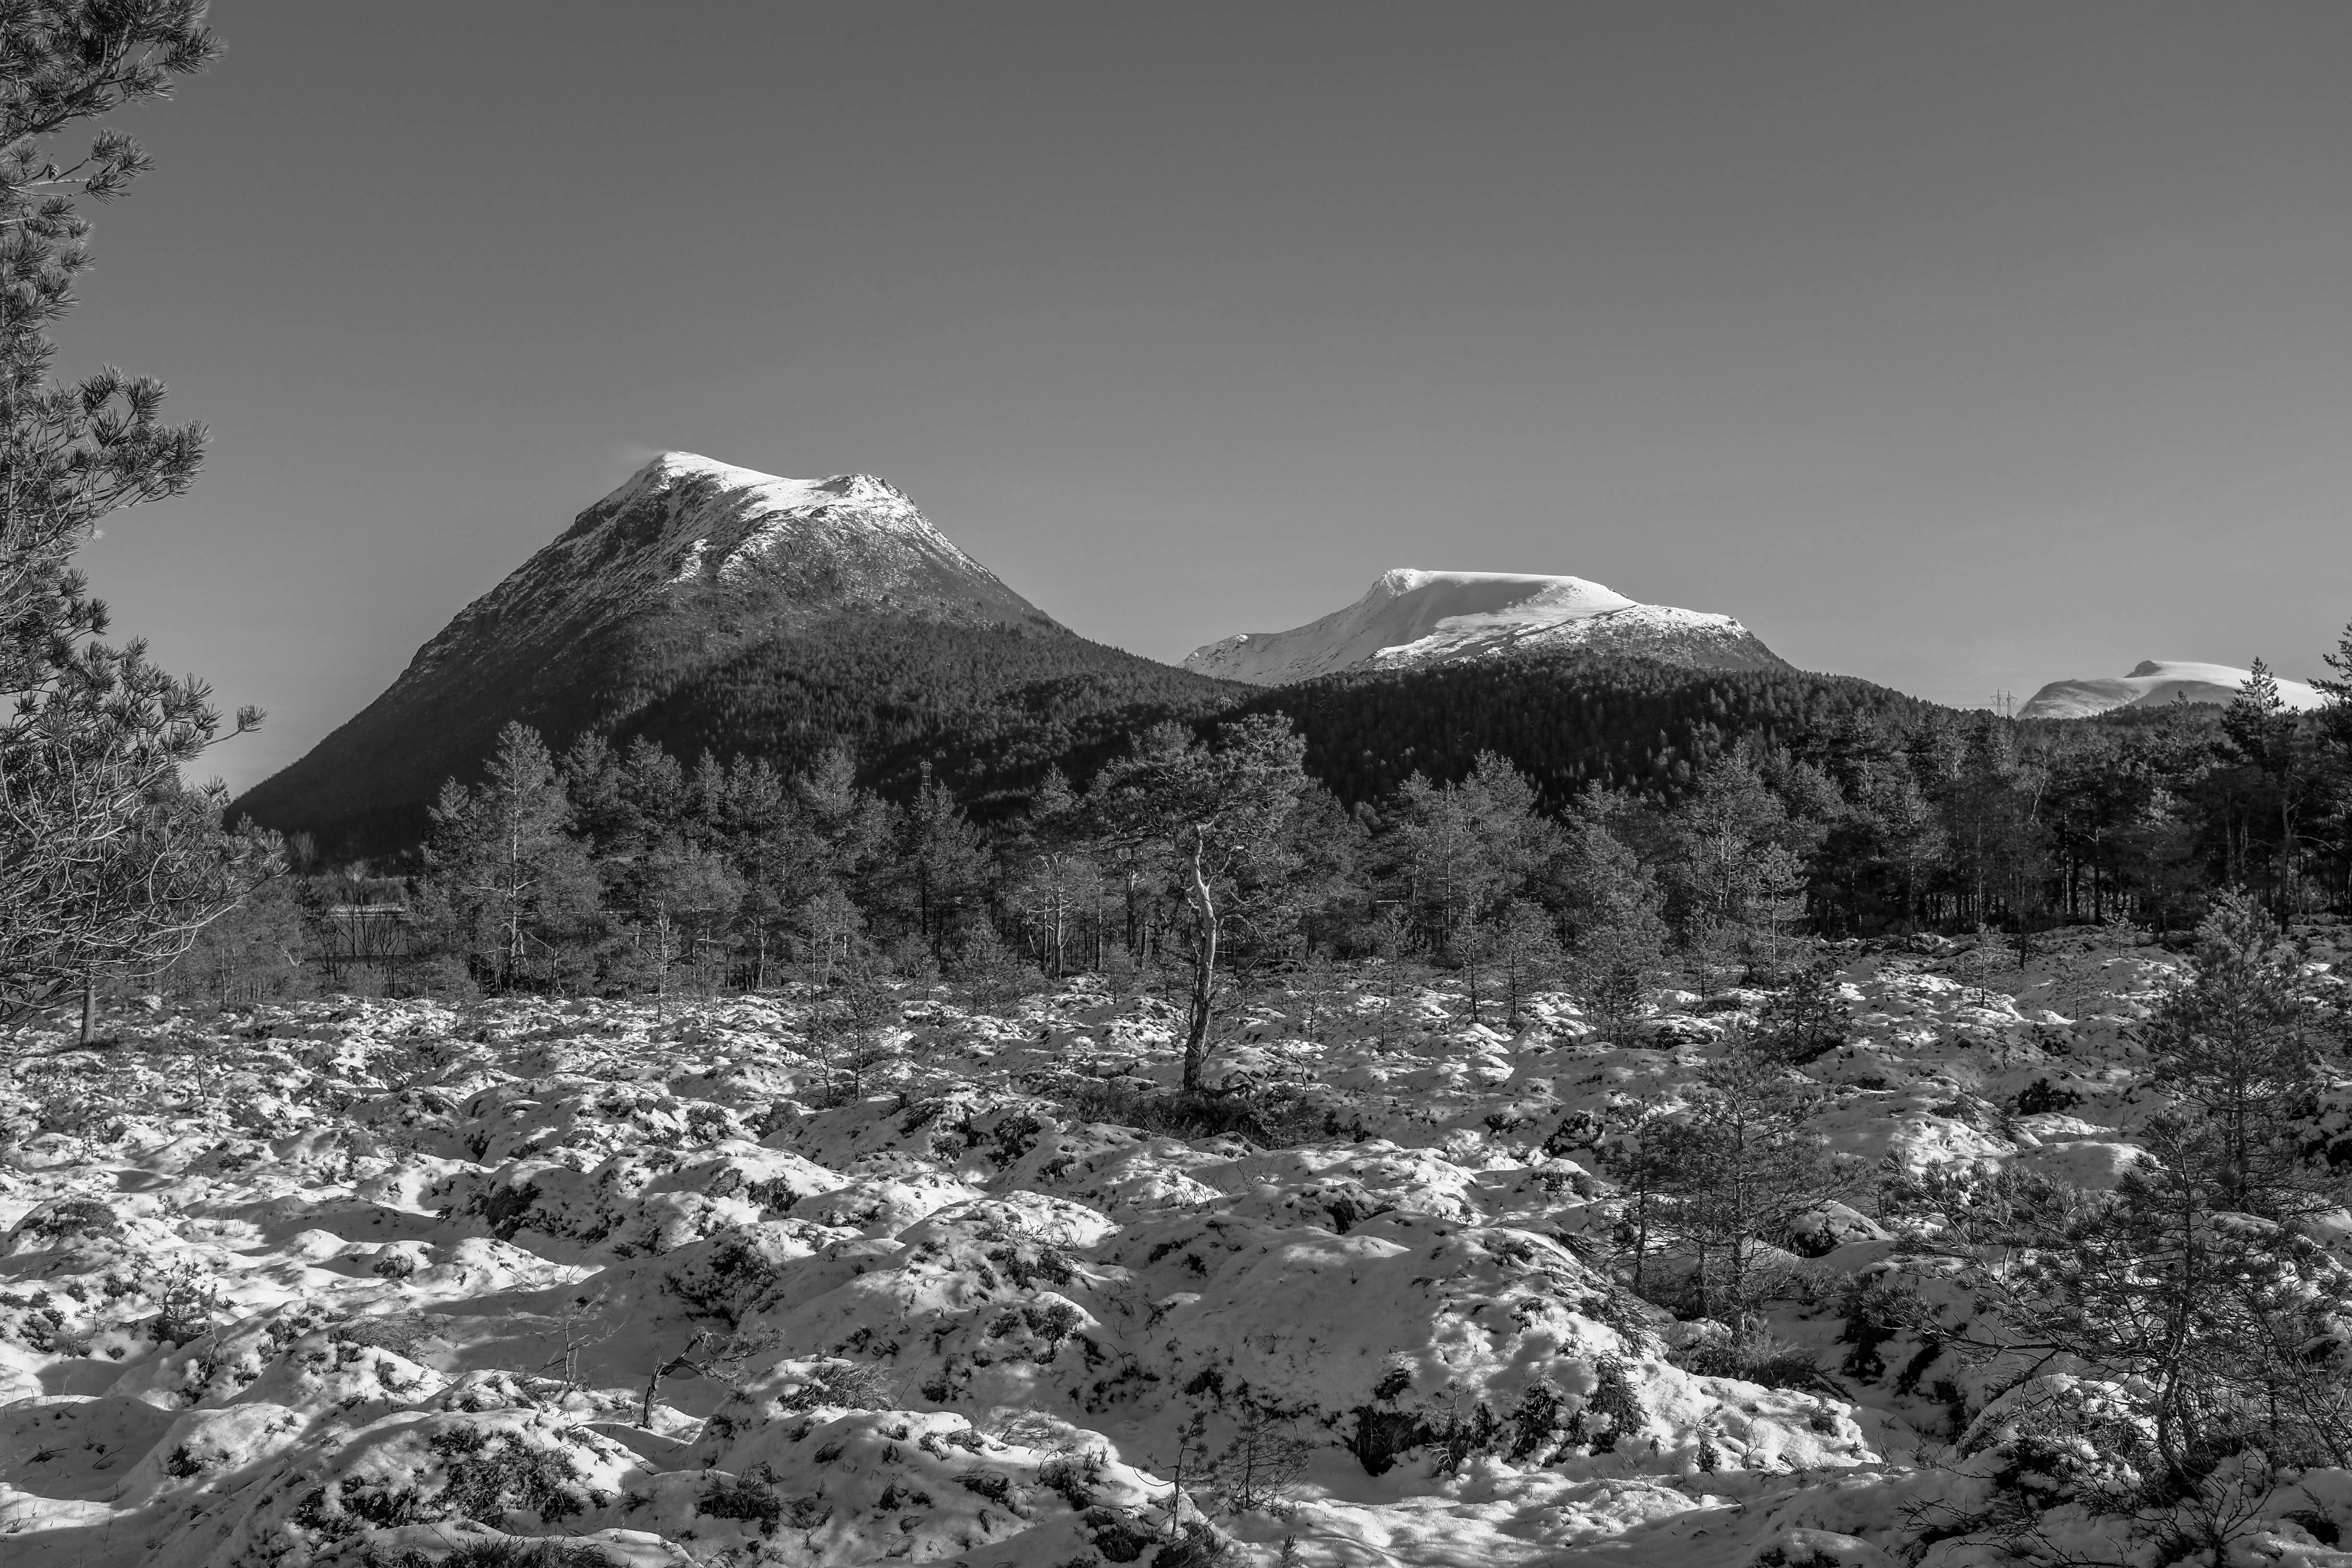
landscape, rock, wilderness, mountain, snow, black and white, photography, hill, valley, mountain range, monochrome, ridge, plateau, landform, monochrome photography, geographical feature, mountainous landforms